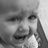
Emotion: sad